West Newbury, Massachusetts

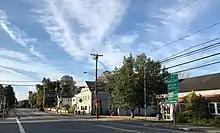
West Newbury Town Center, 2019

Of 1,686 households in 2010, 46.6% had their own children under the age of 18 living with them, 76.8% were married couples, 6.2% were a female householder with no husband present, and 15.0% were non-families. 11.9% of all households were made up of individuals, and 5.2% were individuals living alone who were 65 years of age or older. The average household size was 2.98 and the average family size was 3.25.